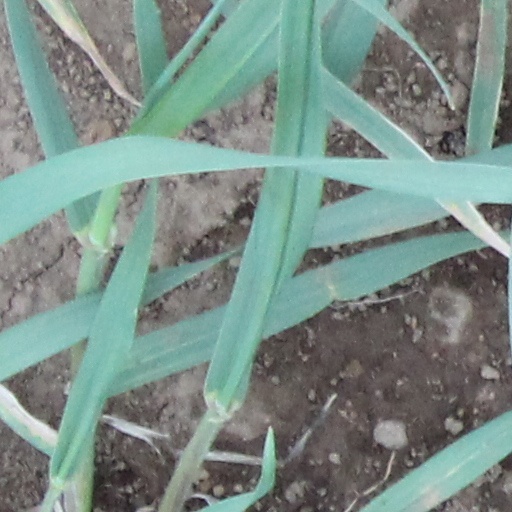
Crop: wheat